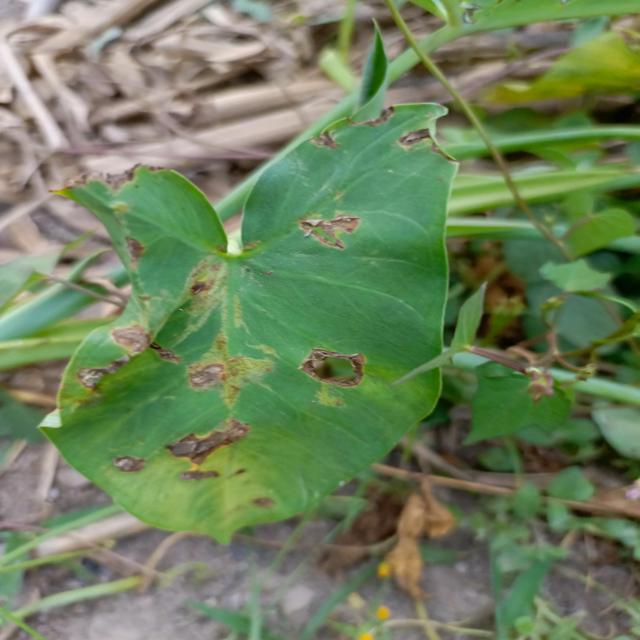
Label: Mid_Blight